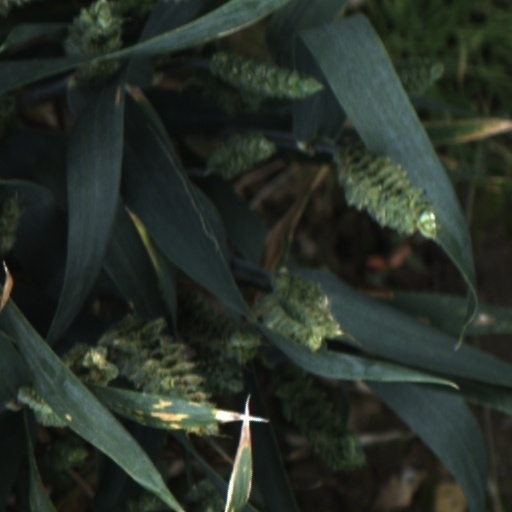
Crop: wheat